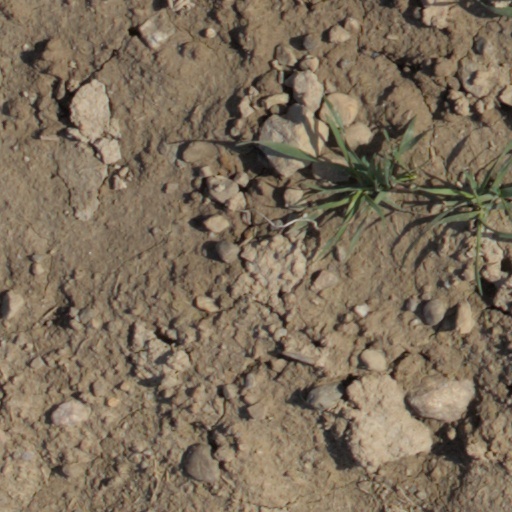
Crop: wheat